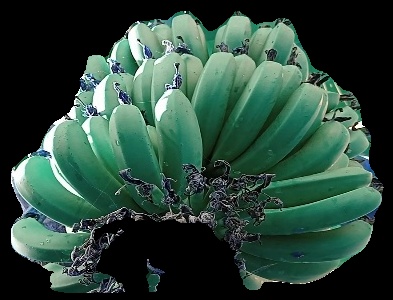
Variety: pachbale
Grade: grade1